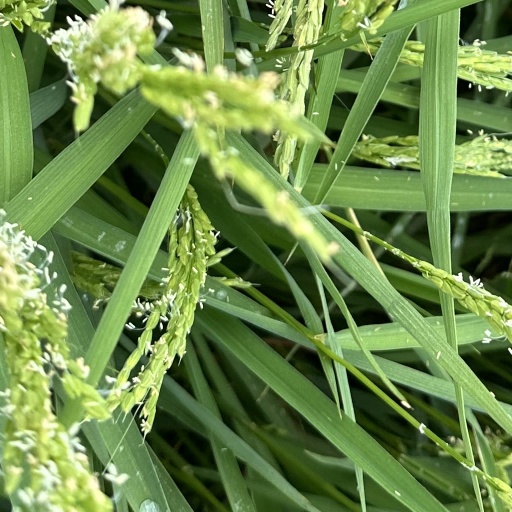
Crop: rice